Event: Nepal Earthquake
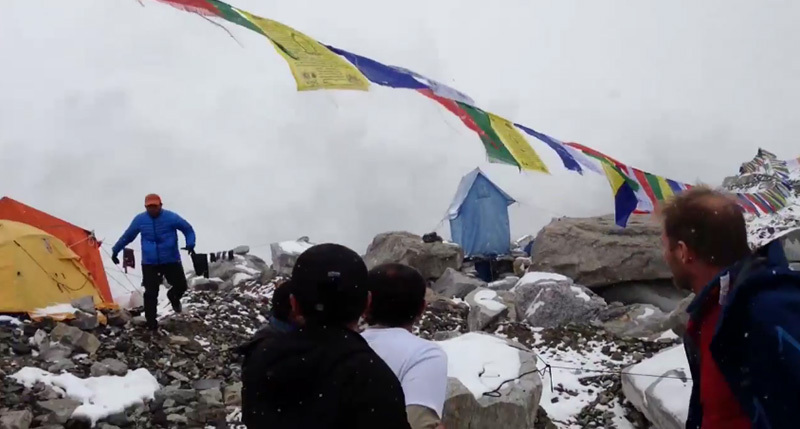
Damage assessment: damage